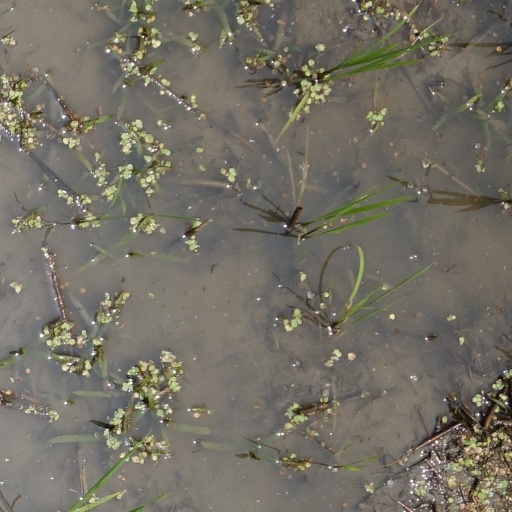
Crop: rice